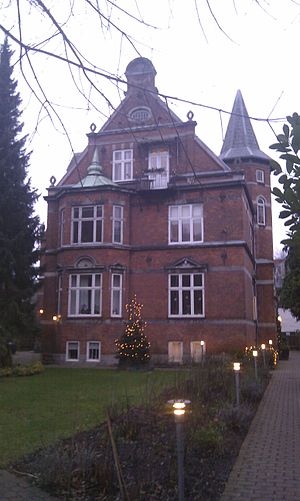
Plejehjemmet Lotte
Plejehjemmet Lotte set fra Kochsvej.
Plejehjemmet Lotte er et plejehjem på Frederiksberg, og hører under OK-Fonden. I år 2007 blev plejehjemmet nomineret blandt de 5 bedste plejehjem i Danmark.